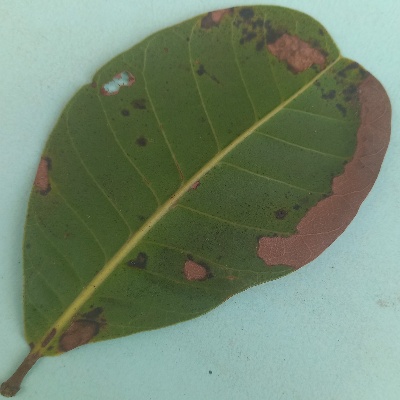
Crop: Cashew
Condition: anthracnose